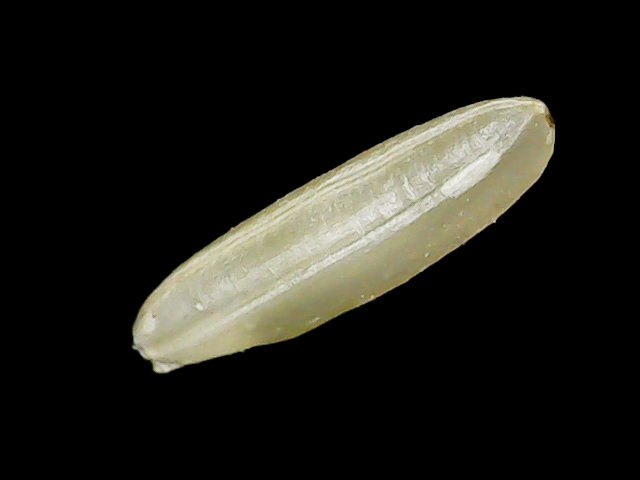
Rice variety: Binadhan16